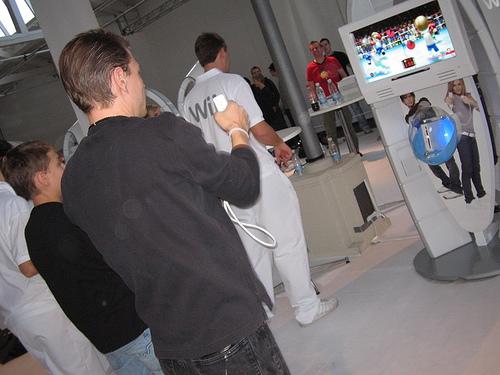
A man playing with a video game at convention with crowd watching.